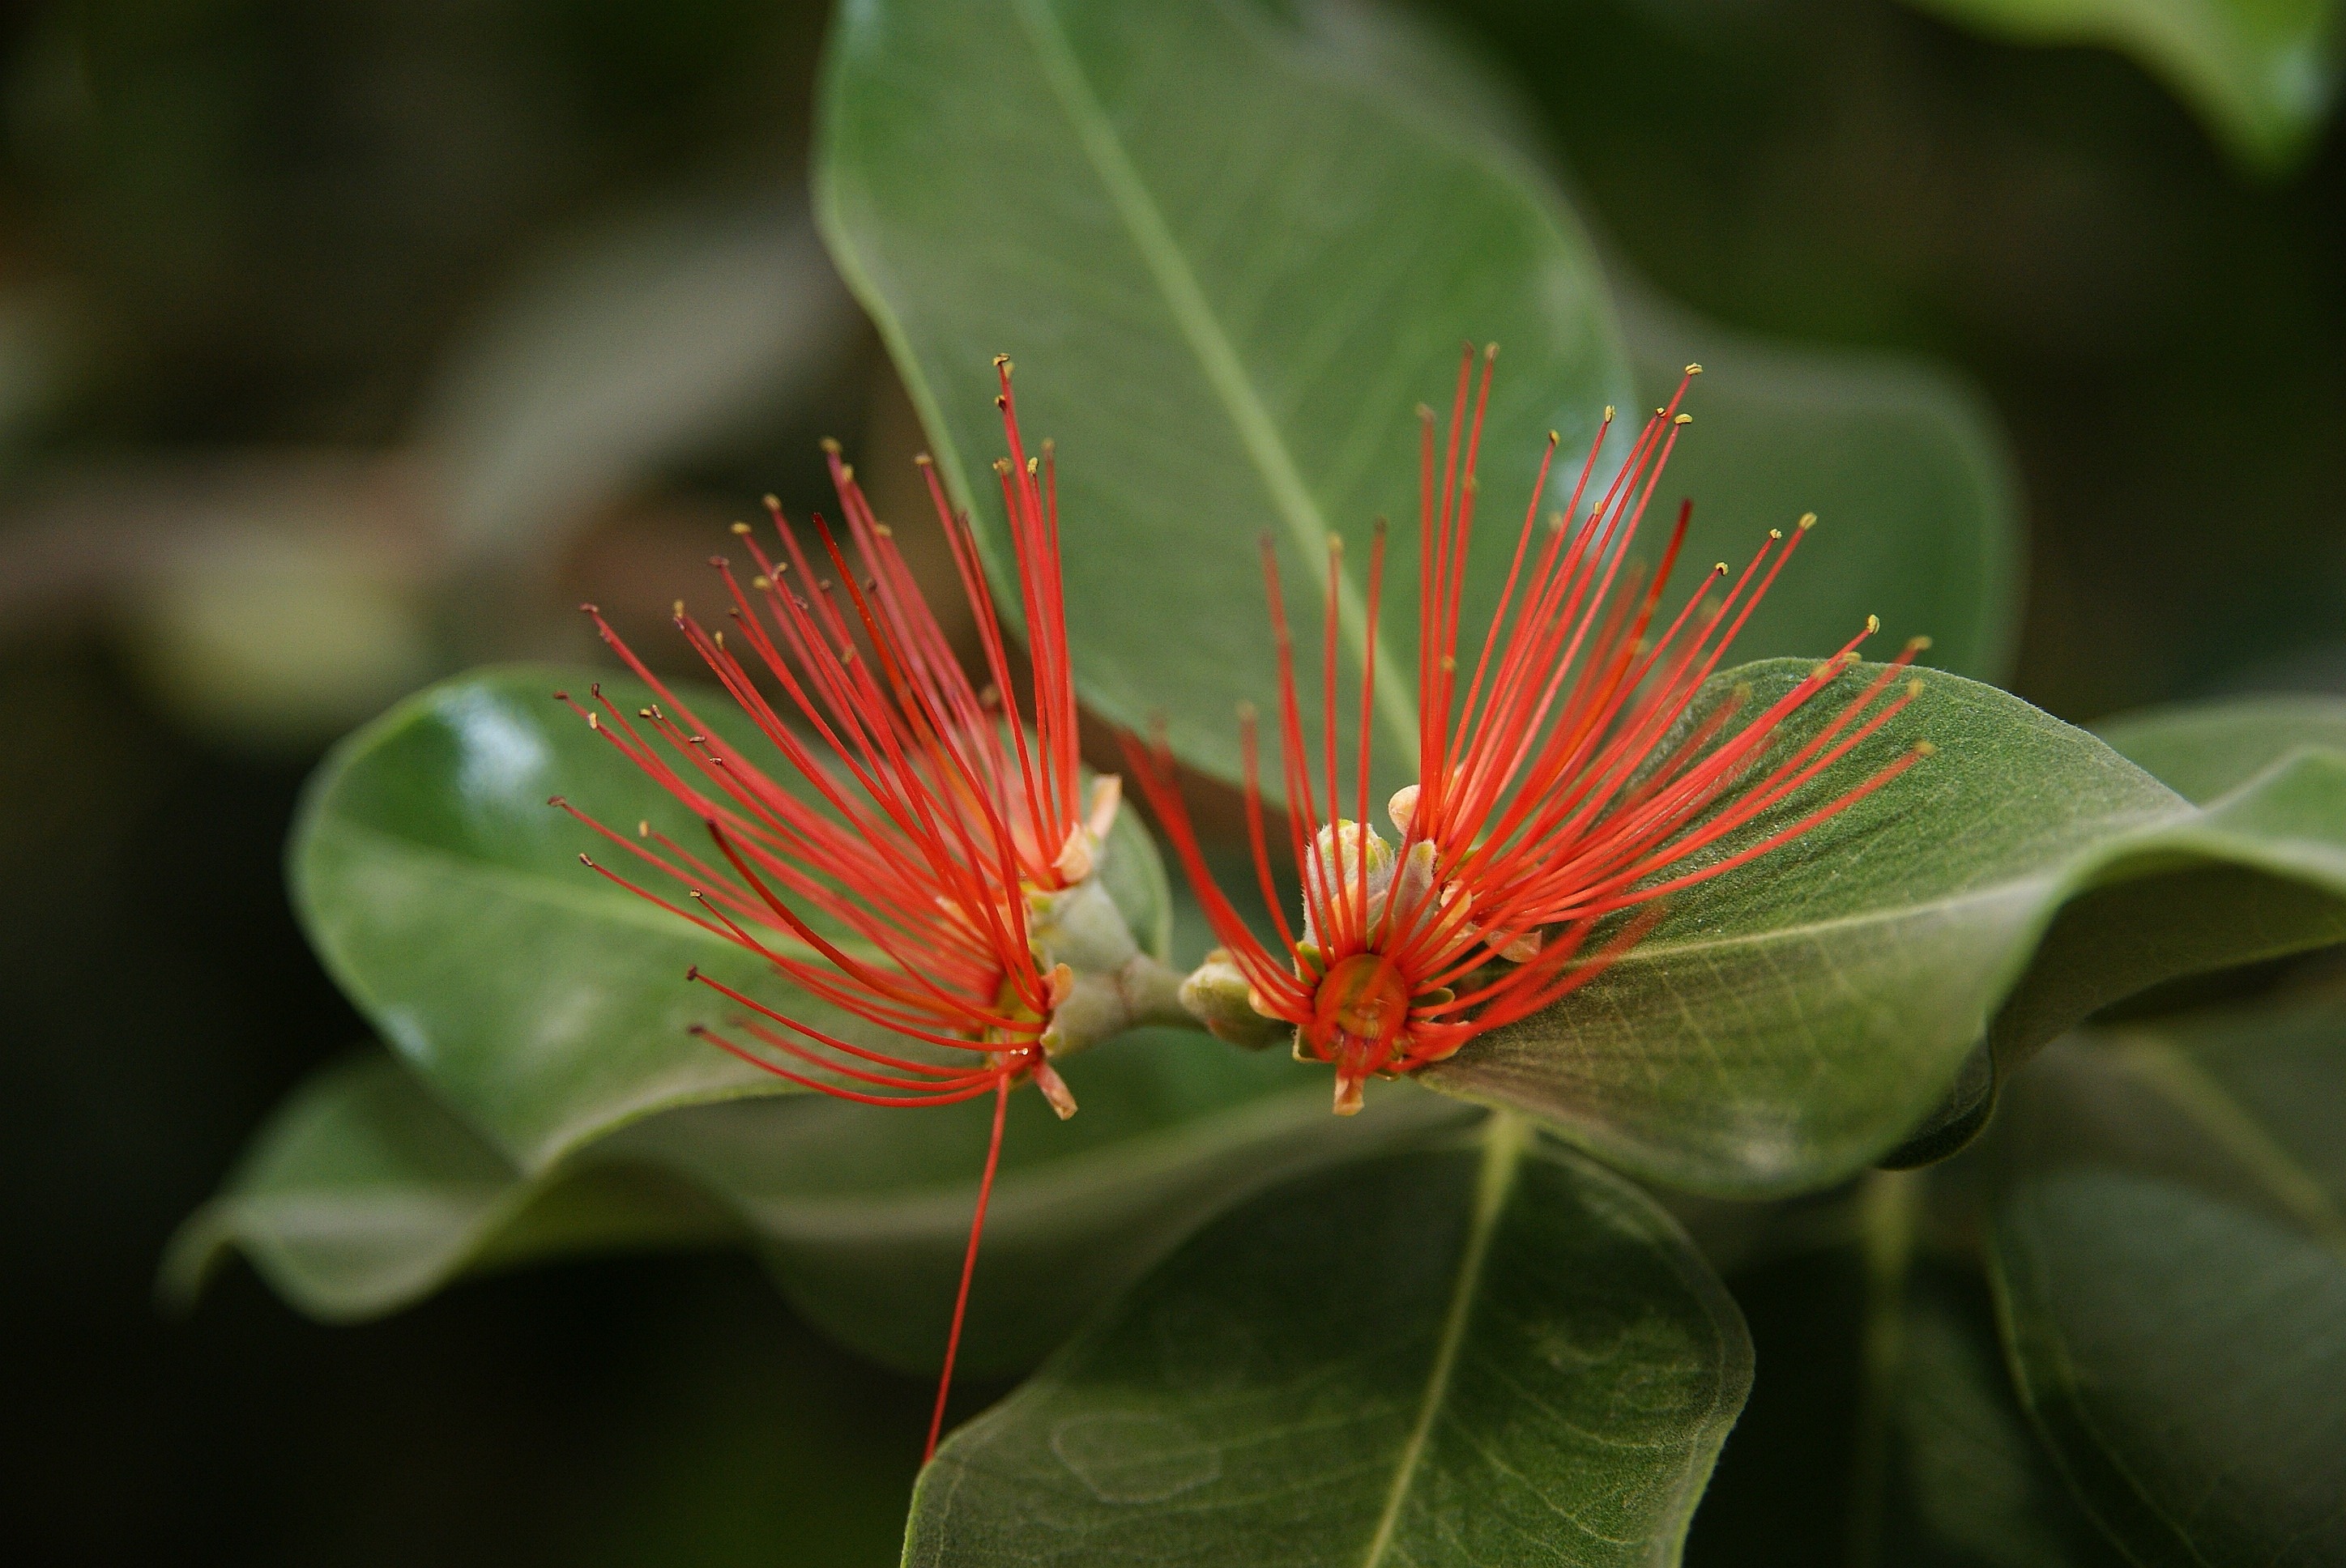
tree, nature, blossom, plant, leaf, flower, petal, green, insect, macro, botany, flora, wildflower, flowers, close up, shrub, botanical garden, macro photography, flowering plant, woody plant, land plant